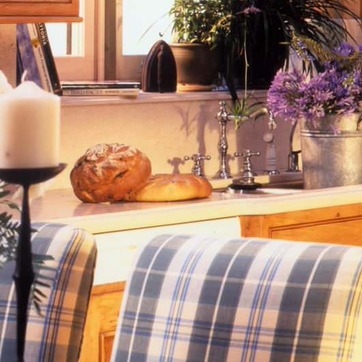
Material: food